Ruth Sanderson

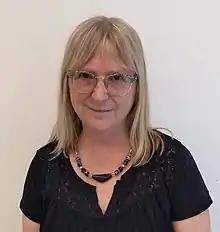
Sanderson in 2019

Ruth Sanderson (born 1951) is an American illustrator and writer of children's books.